Summer Interlude

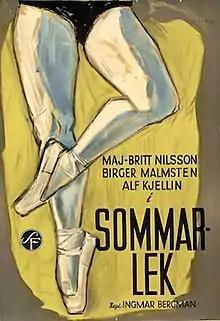
Theatrical release poster

Summer Interlude, originally titled Illicit Interlude in the United States, is a 1951 Swedish drama film co-written and directed by Ingmar Bergman. The film opened to highly positive reviews from critics.